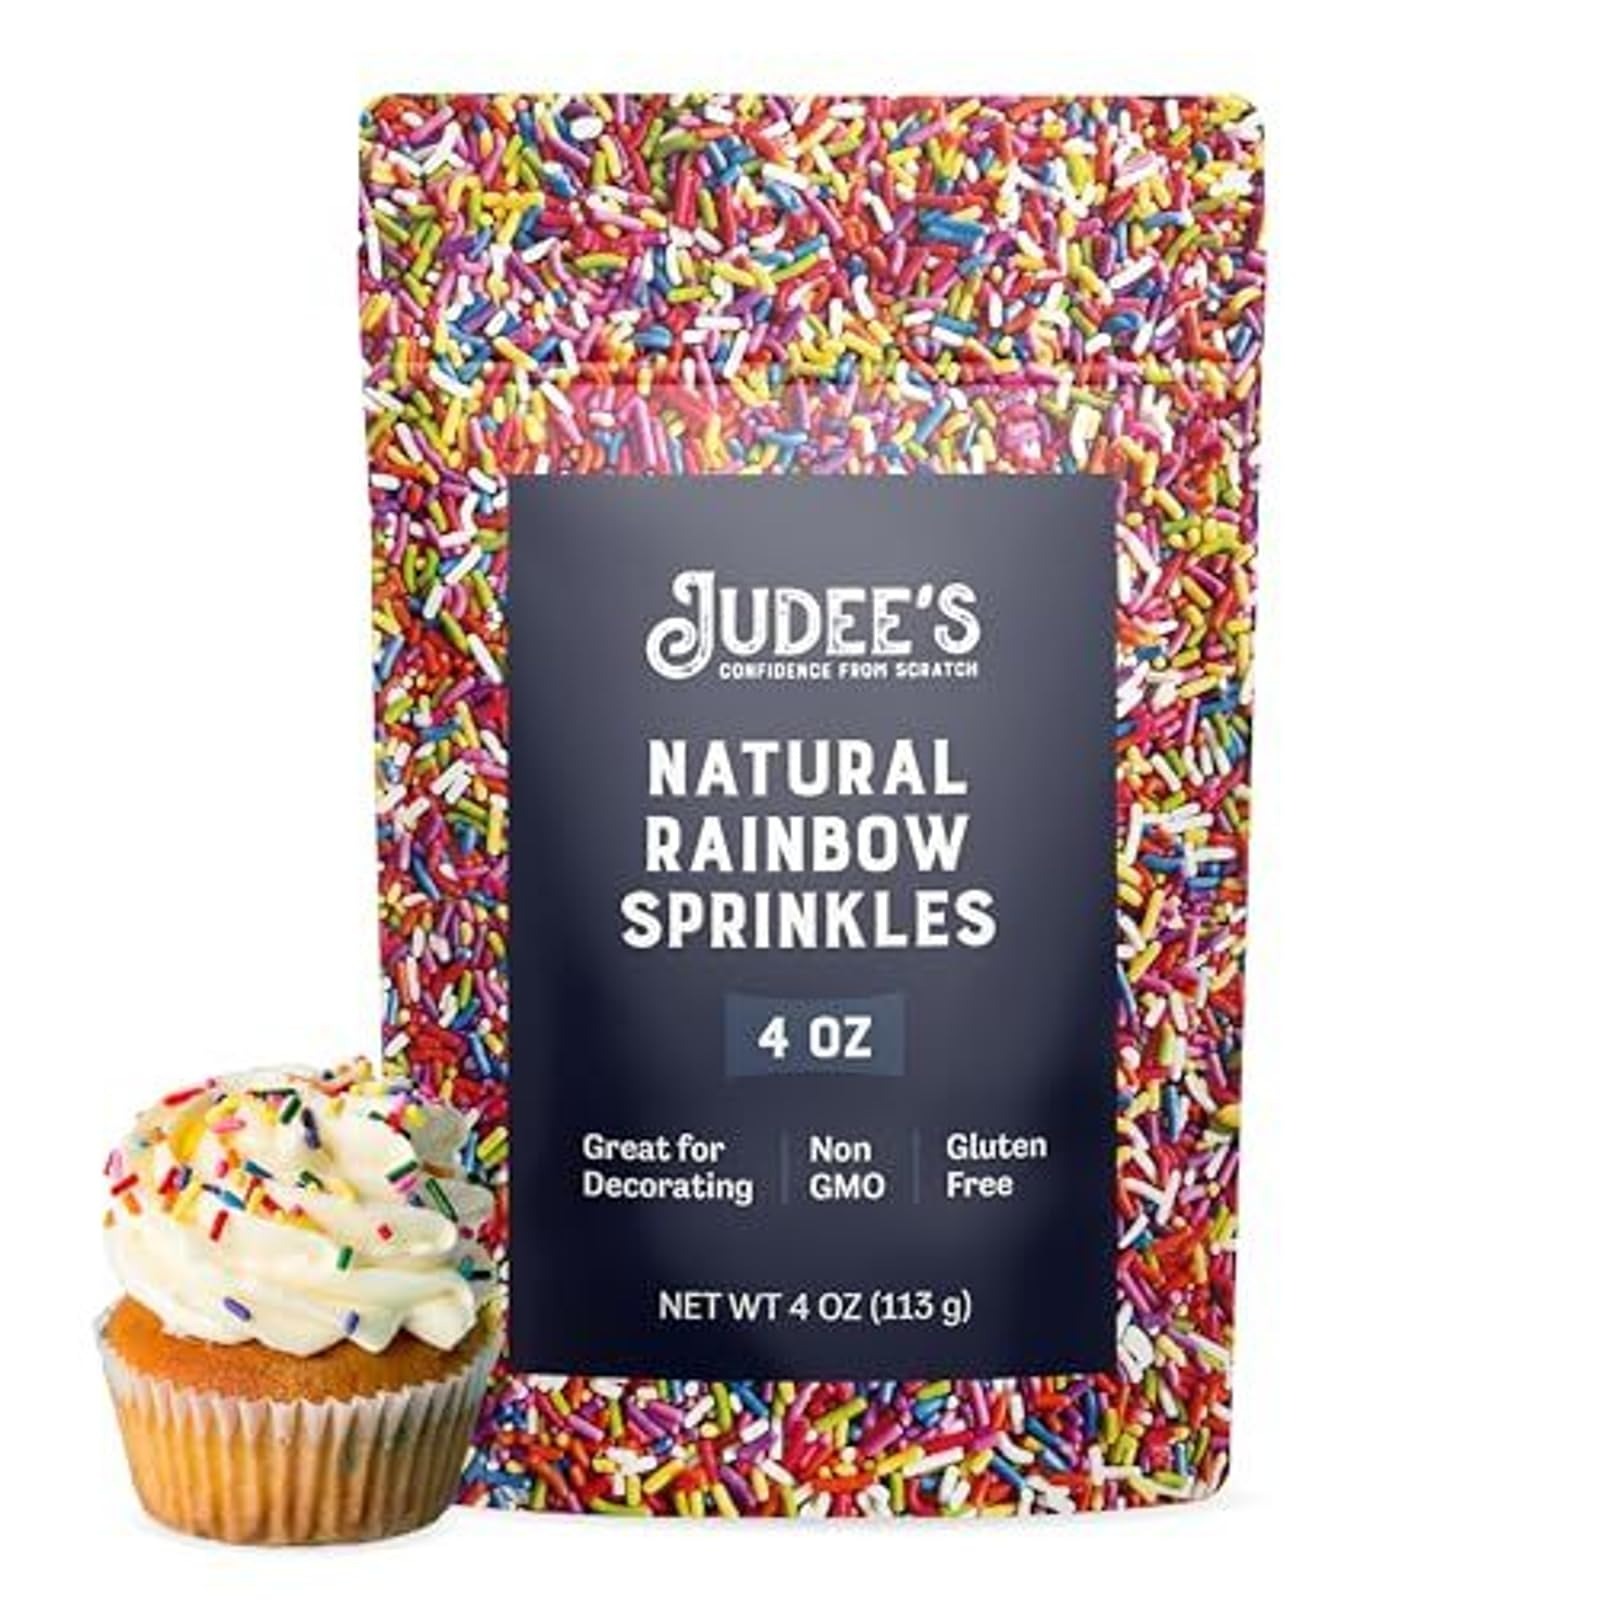
Item Name: Judee's Natural Rainbow Sprinkles for Cake Decorating 4 oz - Gluten-Free & Nut-Free - Brighten Up Your Baked Goods - Natural Colored Sprinkles for Cookie, Cake Decoration & Ice Cream Toppings
Bullet Point 1: Vibrant Toppings Delight: Transform your baked goods with Judee's Natural Rainbow Sprinkles, perfect for adding a pop of color to cakes, cookies, and cupcakes. These dye-free sprinkles enhance your dessert presentations with their vibrant hues and natural ingredients
Bullet Point 2: Versatile Dessert Enhancements: Elevate your ice cream experience with our sprinkles for ice cream, creating fun and eye-catching sundaes. They also make excellent baking sprinkles for adding a festive touch to any treat or celebration
Bullet Point 3: Gluten Free And Allergy Friendly: Judee's sprinkles are crafted as gluten-free sprinkles, ensuring everyone can enjoy them worry-free. These sprinkles cater to diverse dietary needs without compromising on taste or quality
Bullet Point 4: Natural And Healthy Choice: Embrace a healthier option with our sprinkles, free from artificial dyes, perfect for conscious consumers. These healthy sprinkles allow you to indulge in vibrant desserts with peace of mind
Bullet Point 5: Convenient And Fresh Packaging: Packaged in a stand-up pouch, these sprinkles maintain freshness and are easy to store. Judee's commitment to quality ensures each sprinkle retains its flavor and vibrancy until your next baking adventure
Product Description: Judees edible bulk sprinkle mix is gluten free and nut free. It is great to use for easter, parties, and other special celebrations. Use for cupcake and cookie decorations or mix with other fancy heart sprinkles, gold pearls, pink candy and more. Serve these sprinkles for cake decorating, diy cake jars or on top of sugar cookies. Top over white candy melts for the pop of color to truly show.
Value: 4.0
Unit: Ounce

Price: 11.99